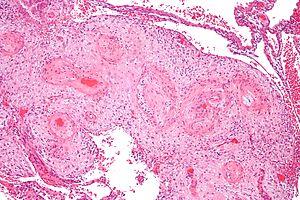
L'hypertension artérielle gravidique est une hypertension artérielle survenant chez une femme enceinte, qui trouve son origine dans un trouble de la placentation. L'HTA gravidique est la première cause de mortalité maternelle au cours de la grossesse dans les pays développés.